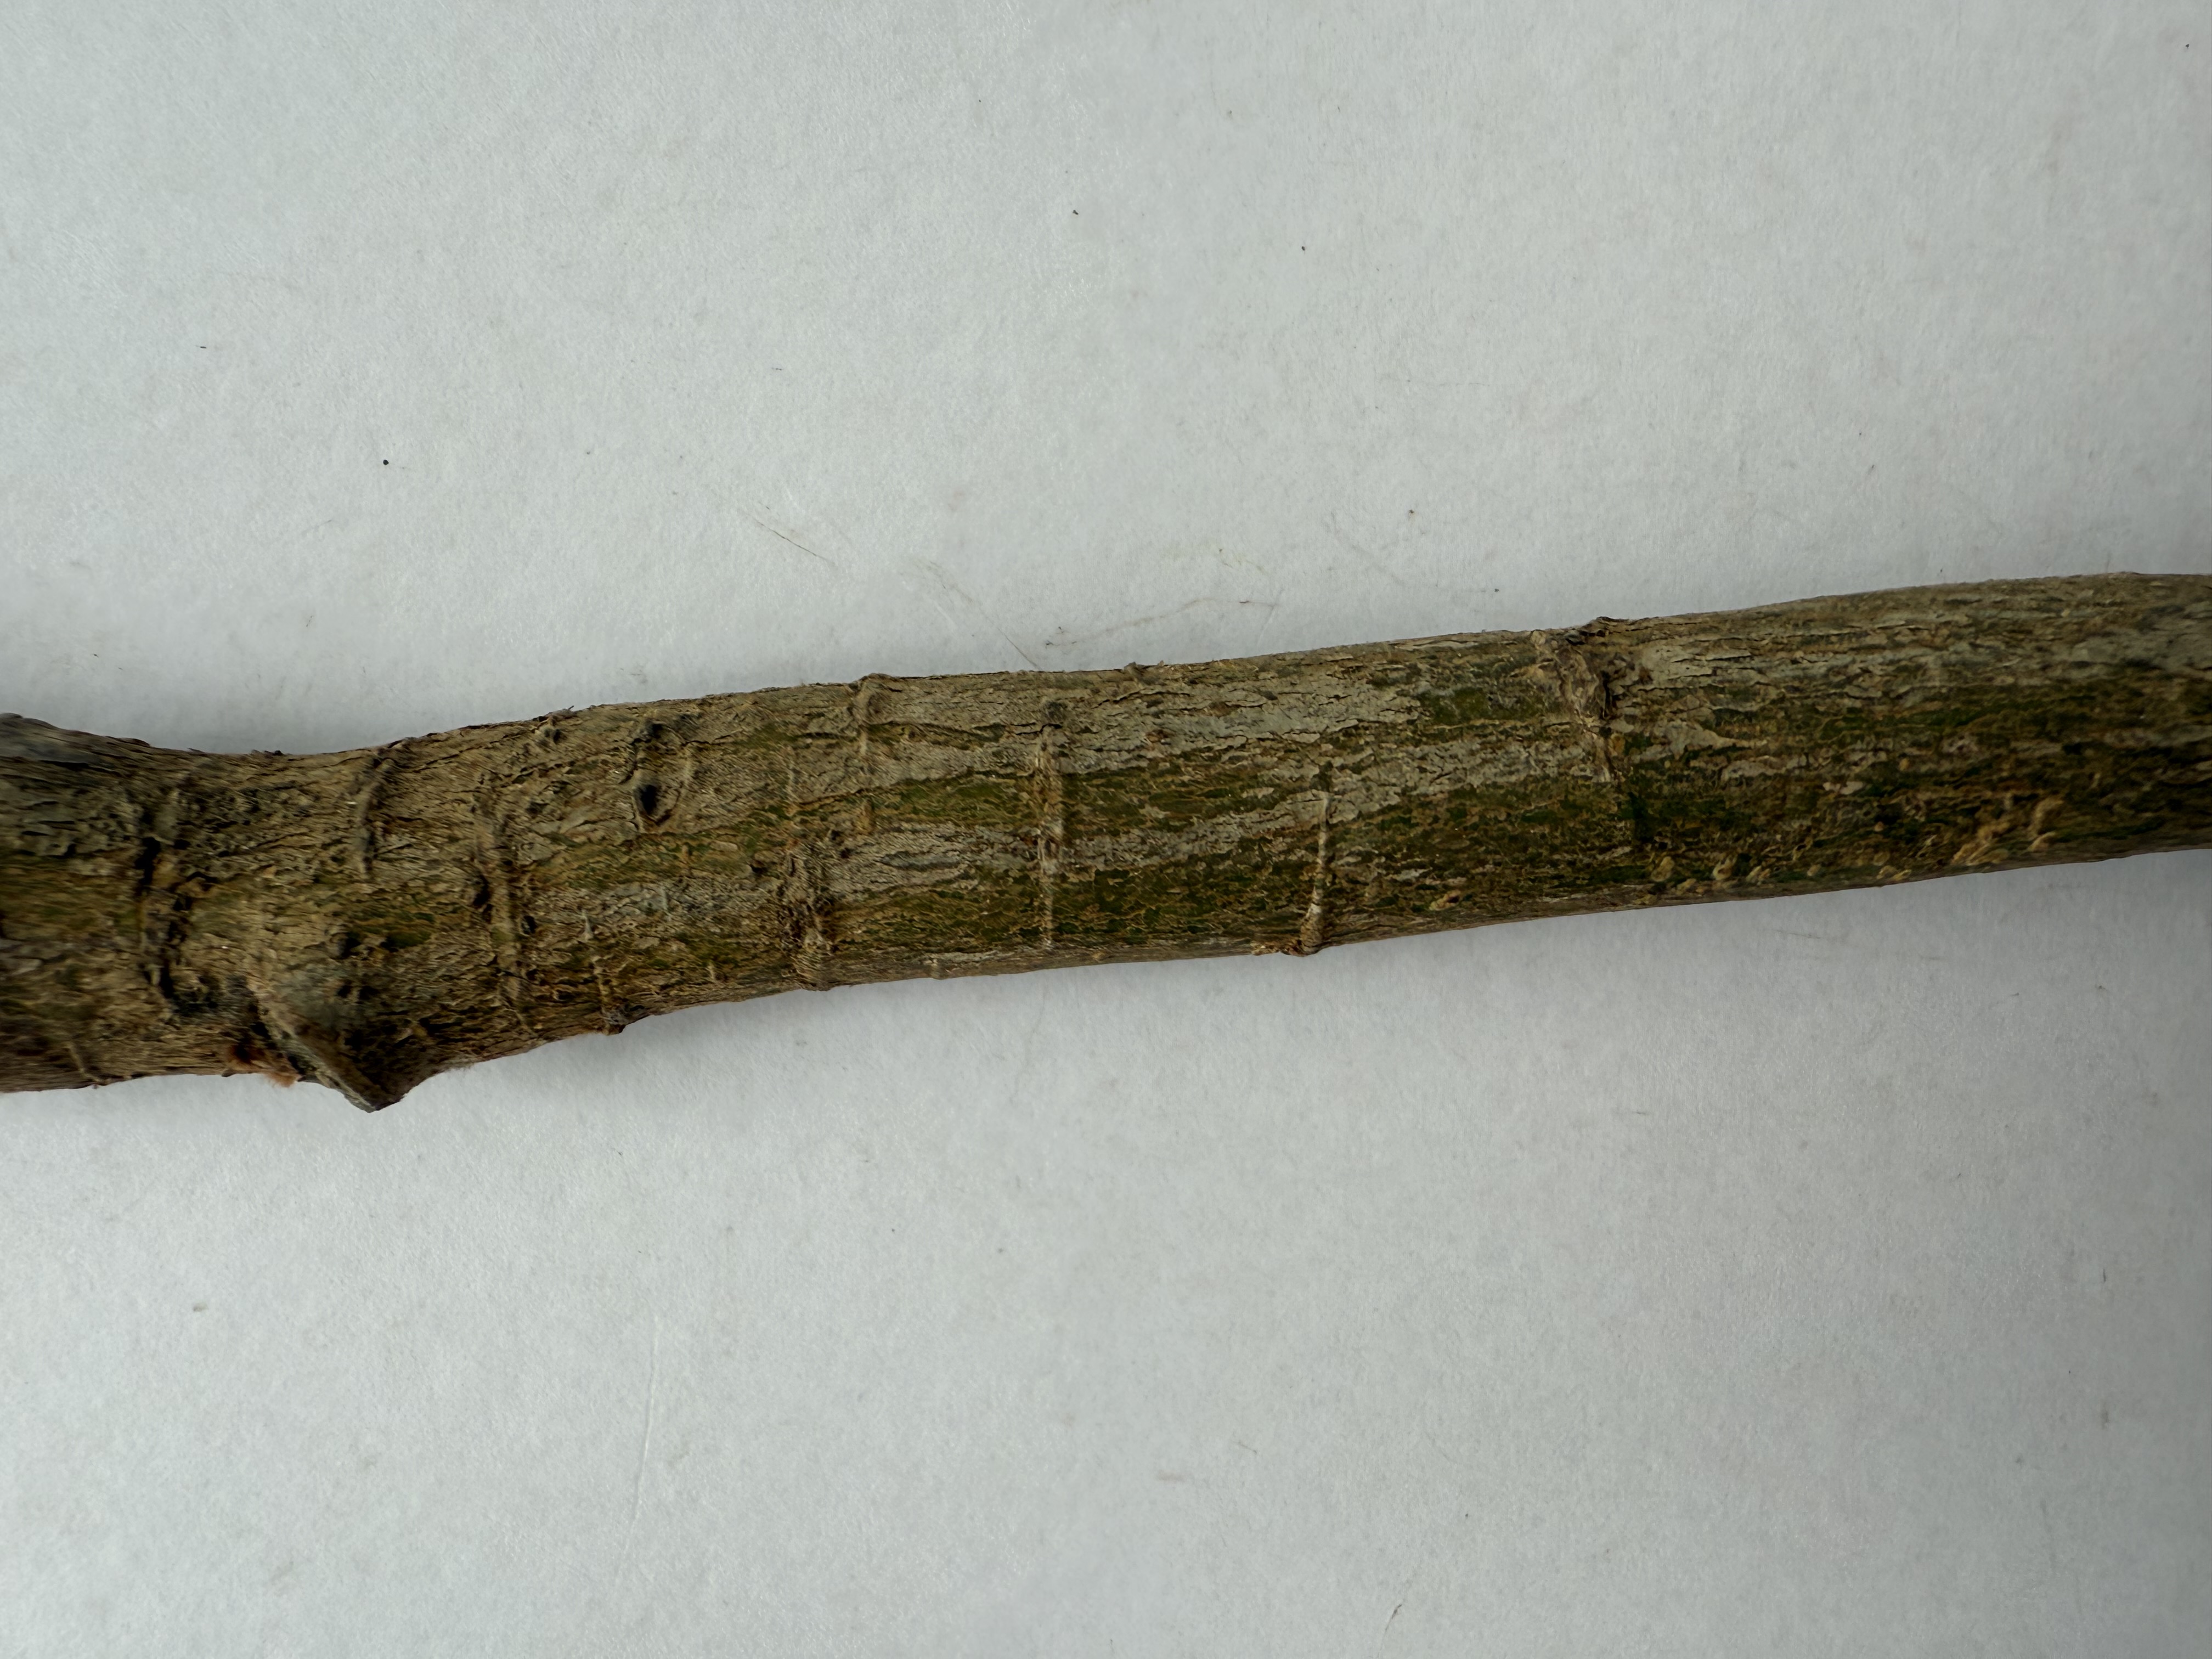
Variety: Loquat